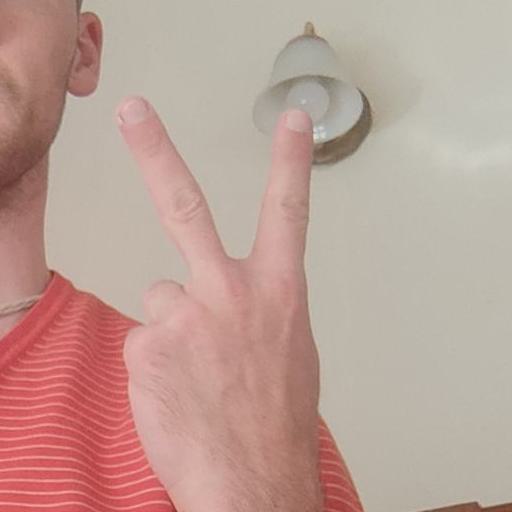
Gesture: peace_inverted